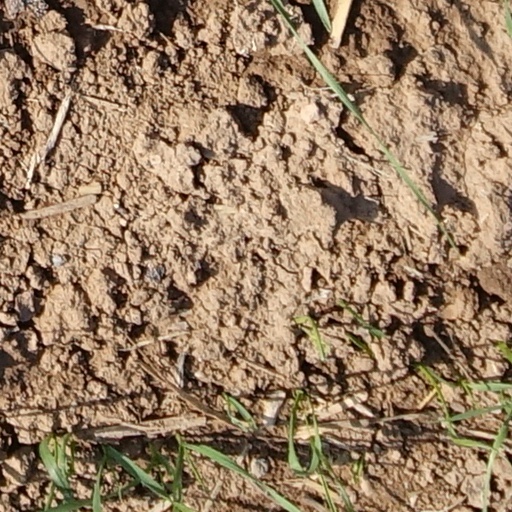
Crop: wheat